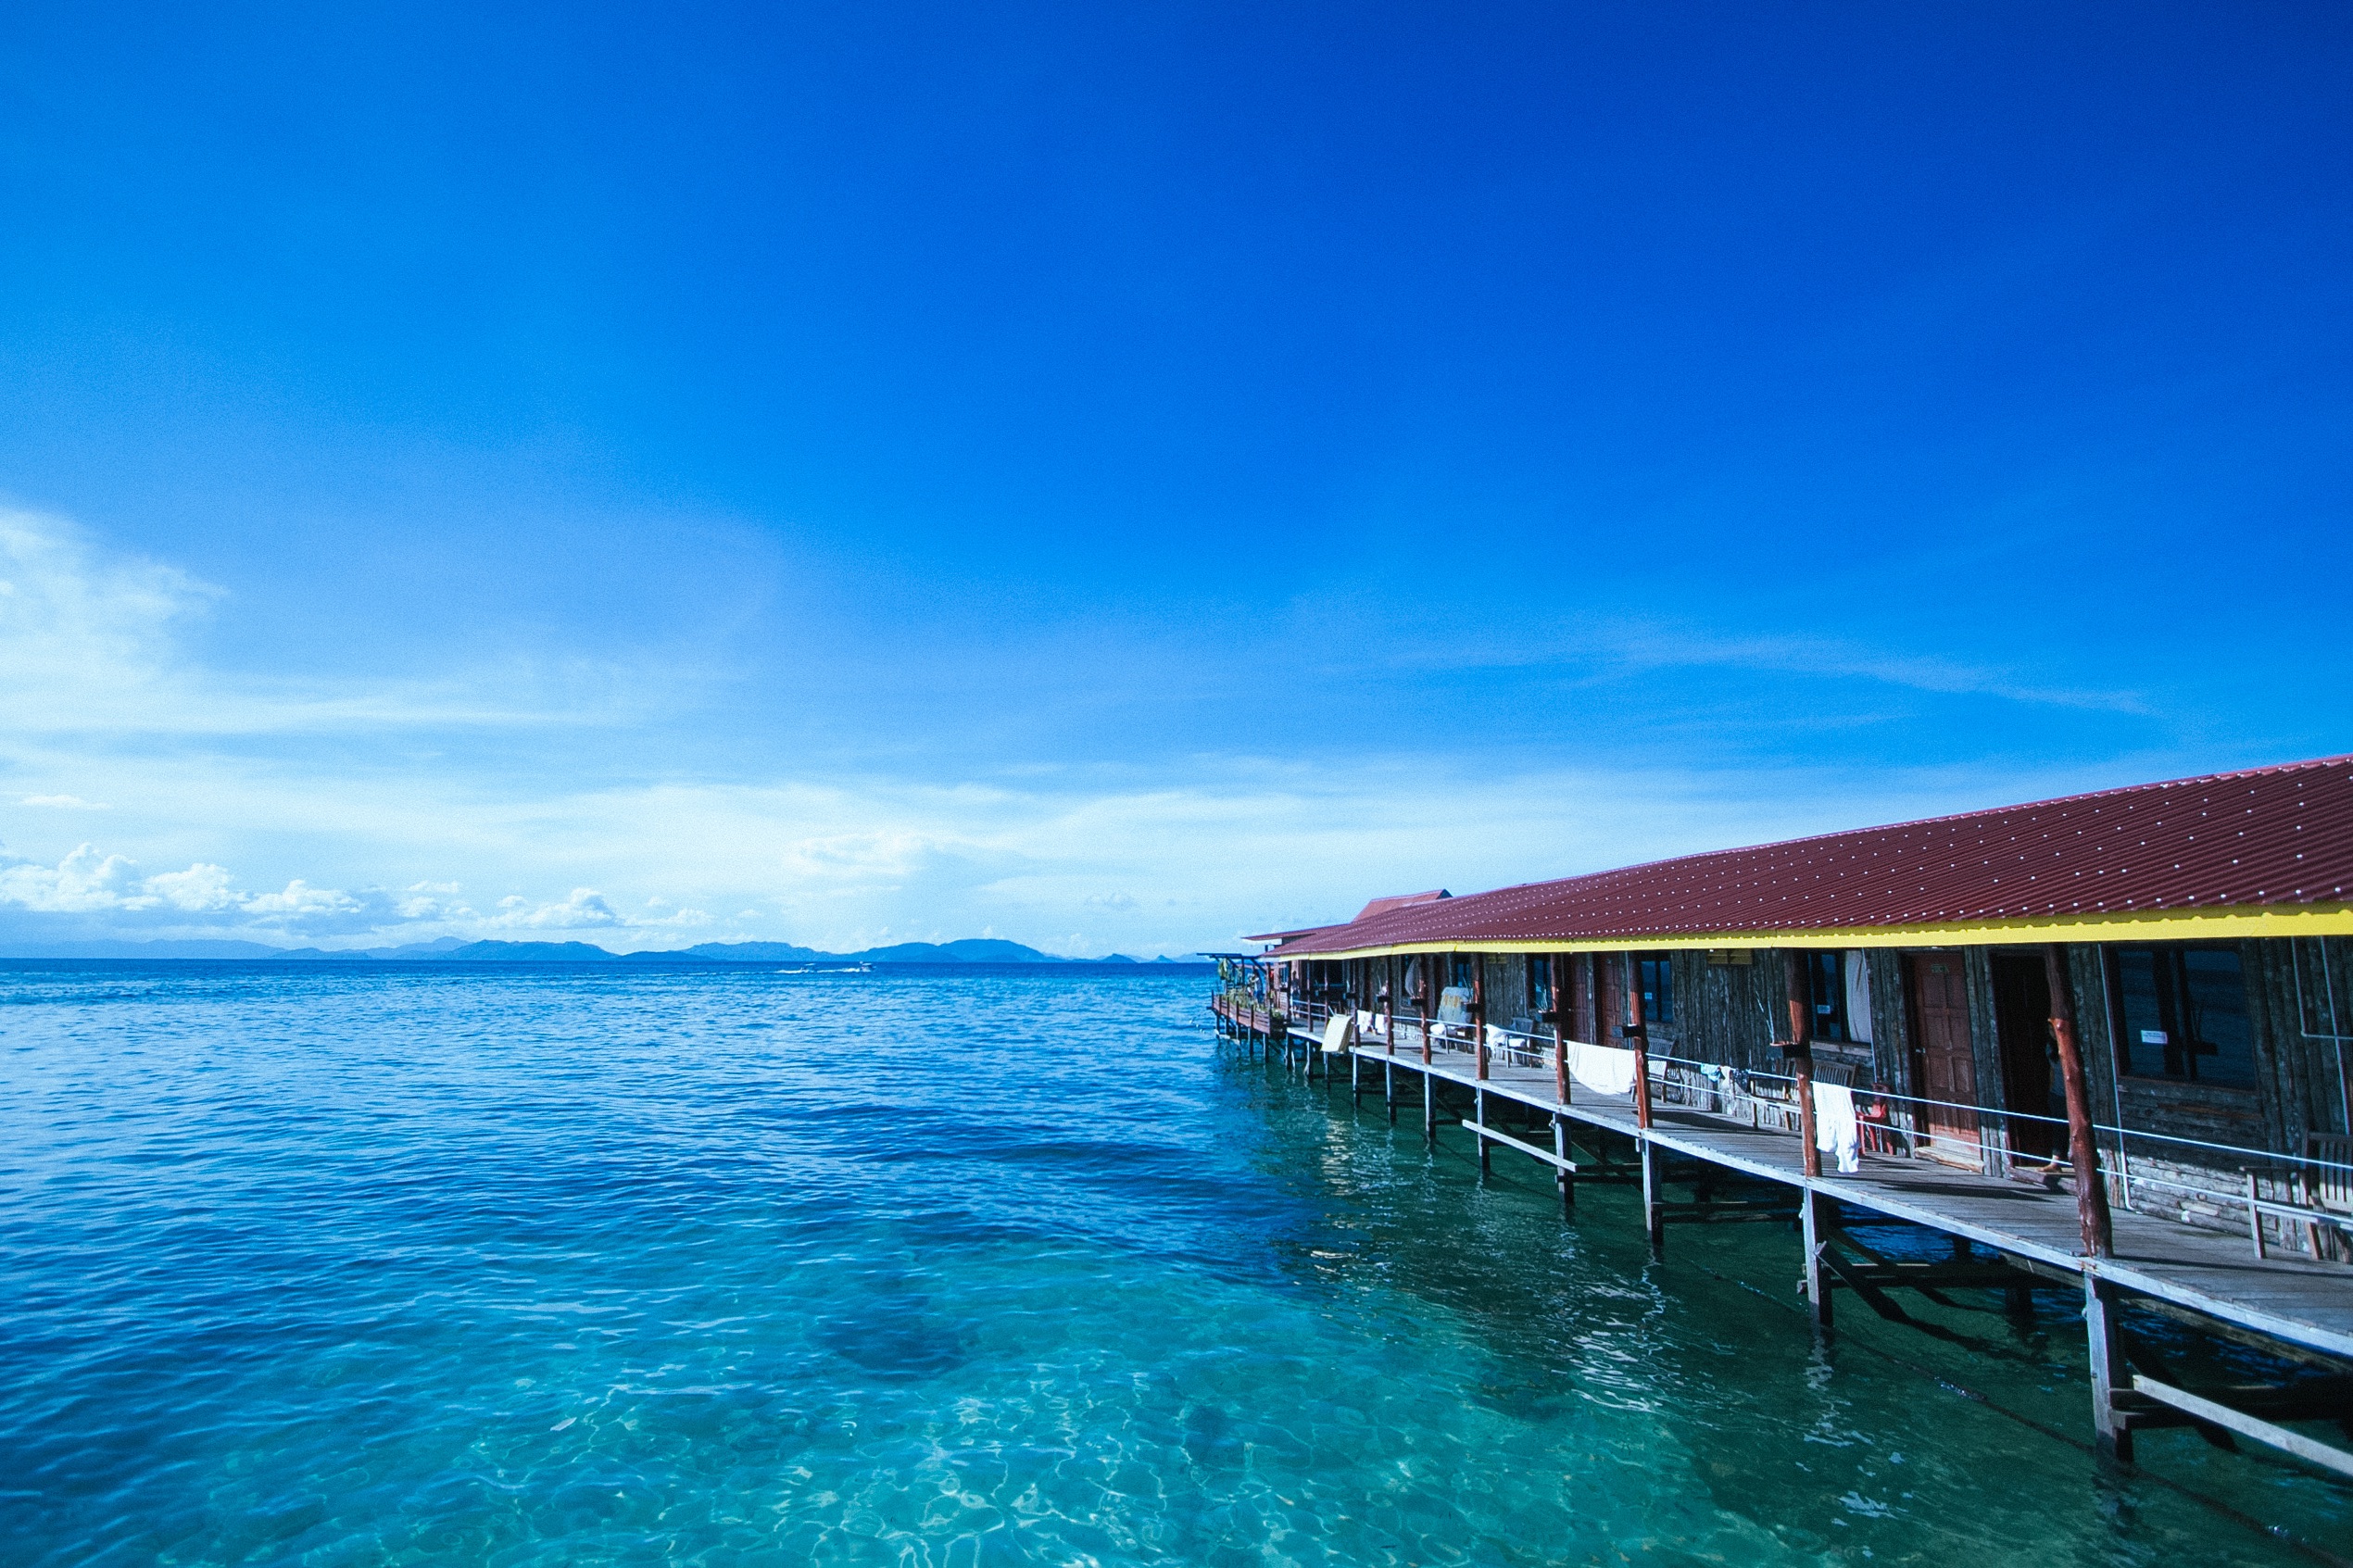
sea, coast, water, ocean, horizon, dock, vacation, tropical, lagoon, bay, island, caribbean, cape